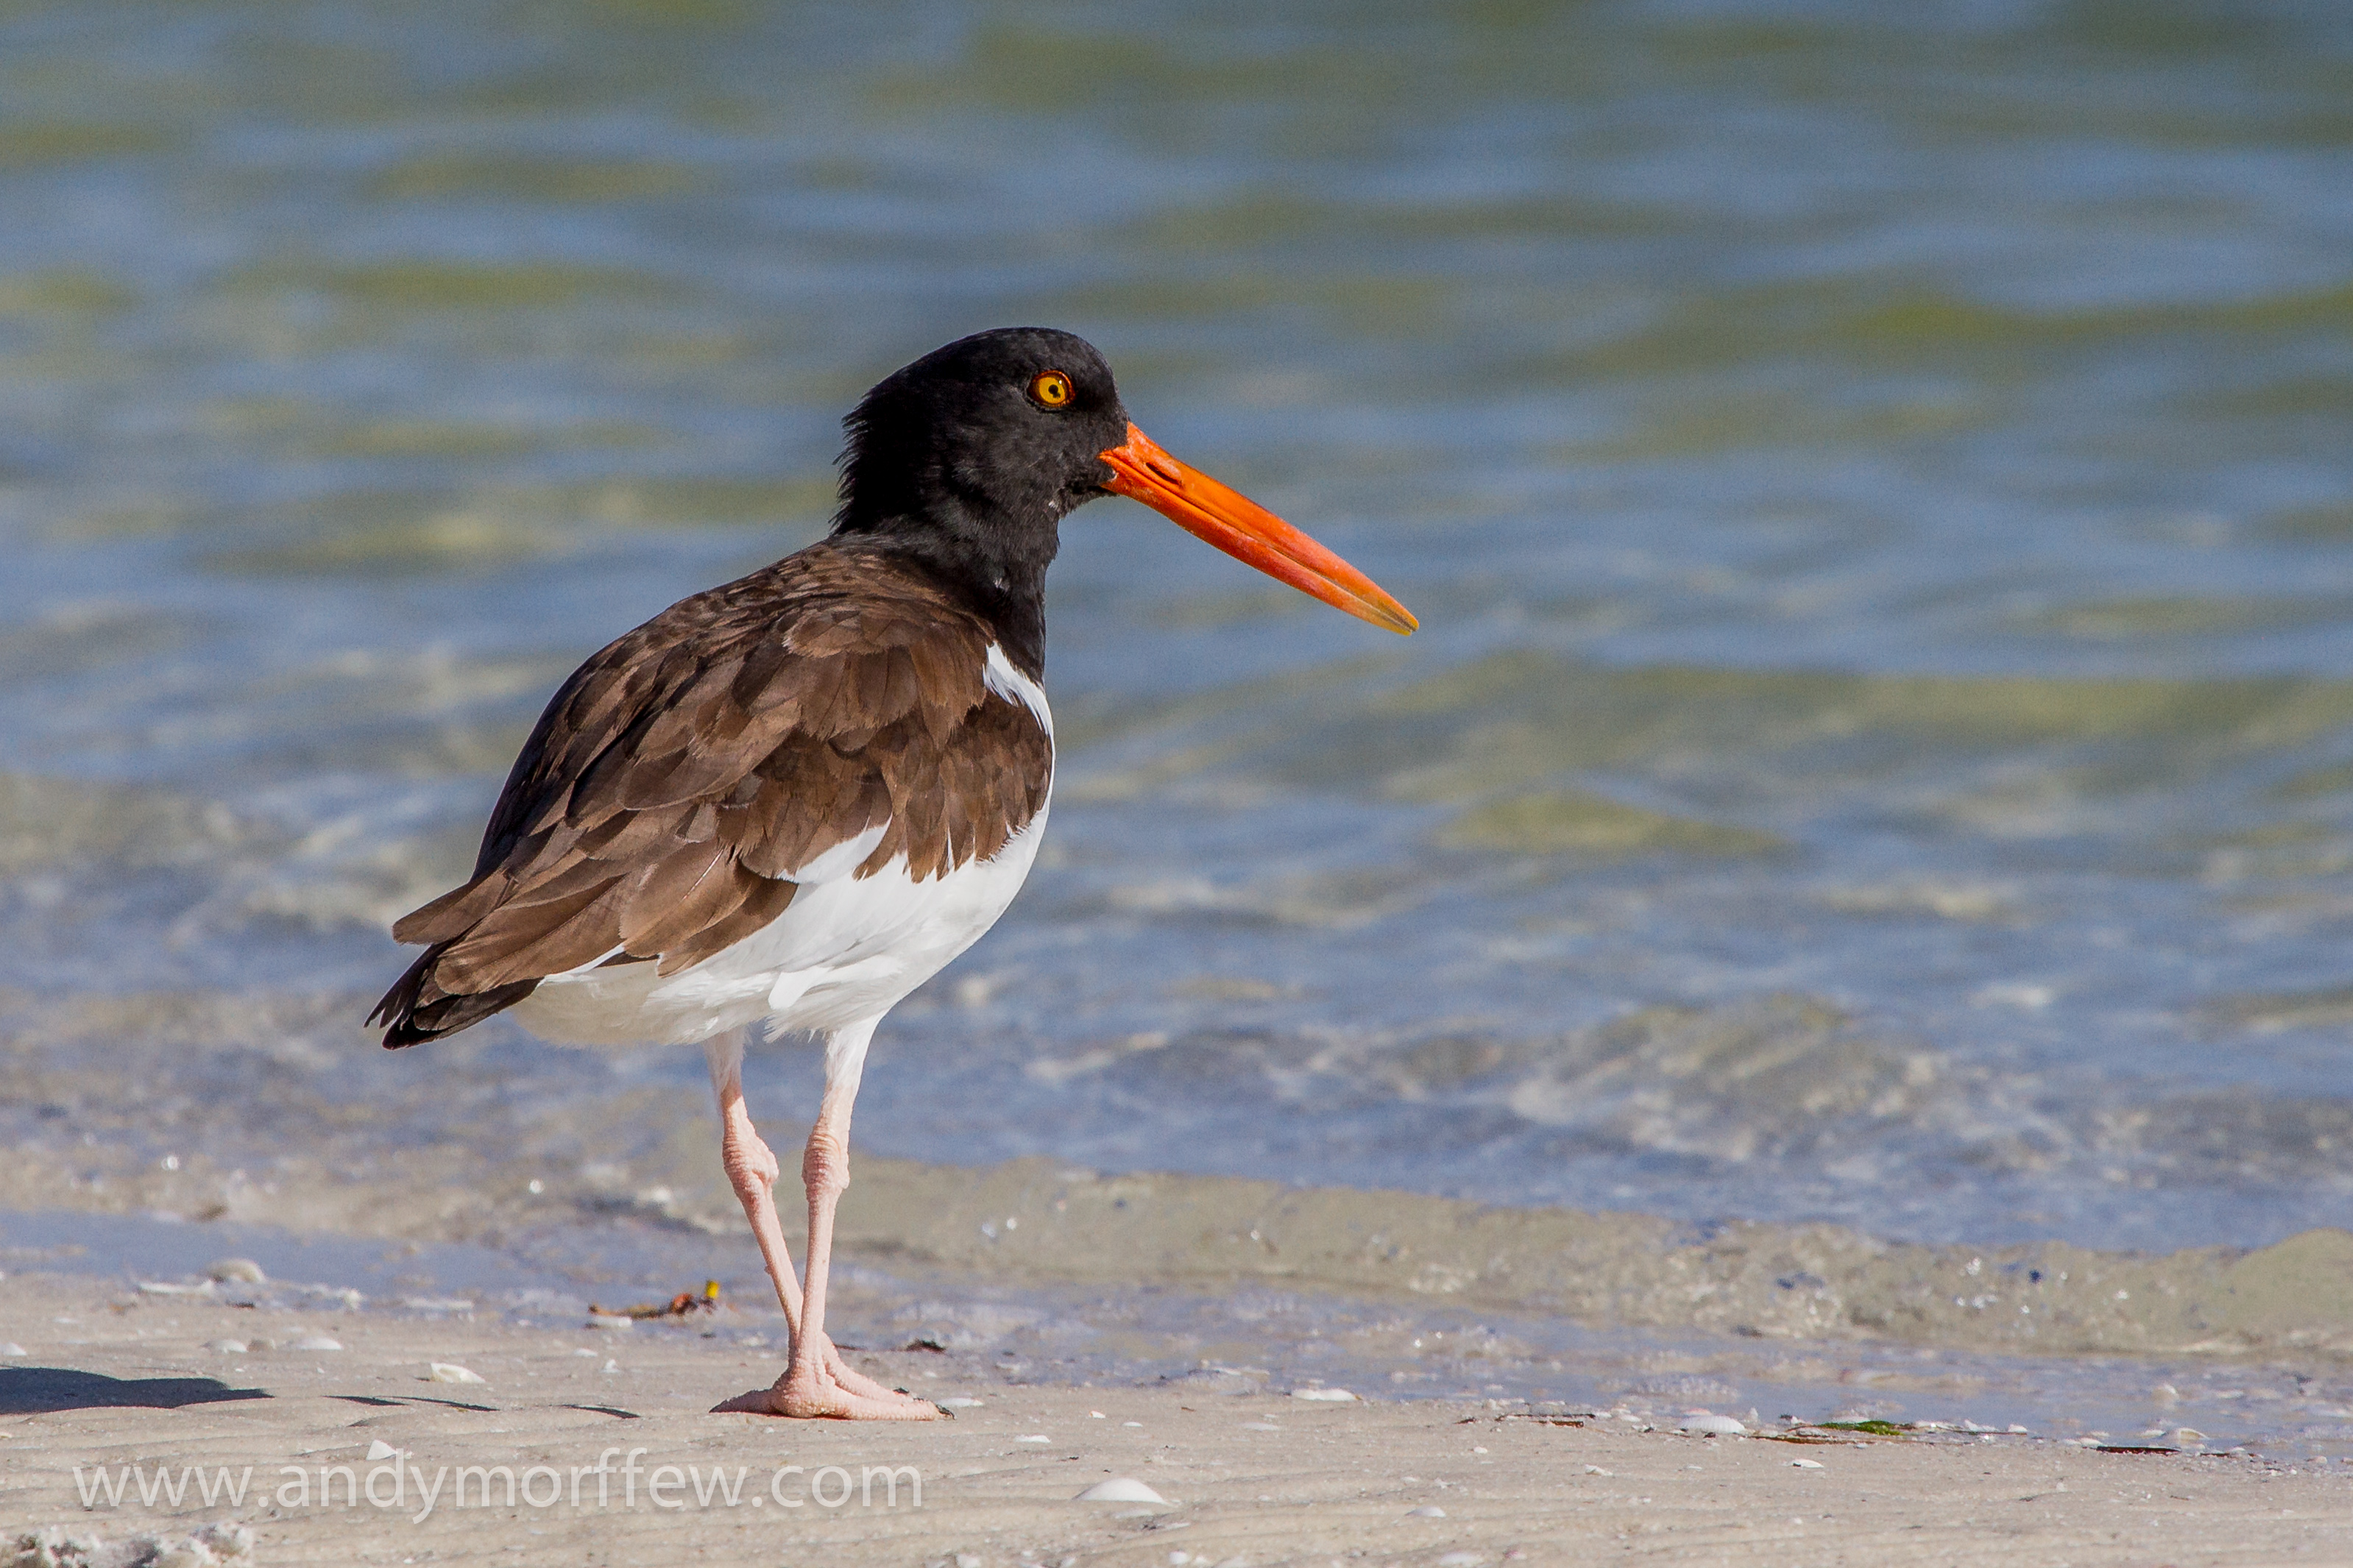
bird, wildlife, beak, fauna, vertebrate, oystercatcher, florida, mergus, shorebird, sandpiper, andymorffew, morffew, marcoisland, tigertailbeach, americanoystercatcher, redshank, charadriiformes, seaduck, calidrid